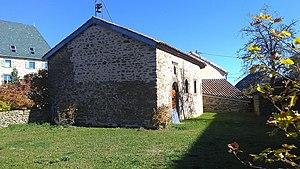
Chapelle du village du Pirou, commune de Saint-Georges, département du Cantal
Saint-Georges est une commune française située dans le département du Cantal, en région Auvergne-Rhône-Alpes.